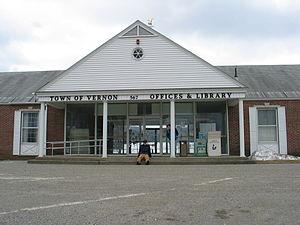
Vernon est une ville du Vermont aux États-Unis. Au recensement de 2010, elle comptait 2 206 habitants. C'est dans cette ville qu'est située la Centrale nucléaire de Vermont Yankee, la seule centrale du Vermont, dont la fermeture est prévue en 2014.